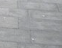
Surface type: paving stones